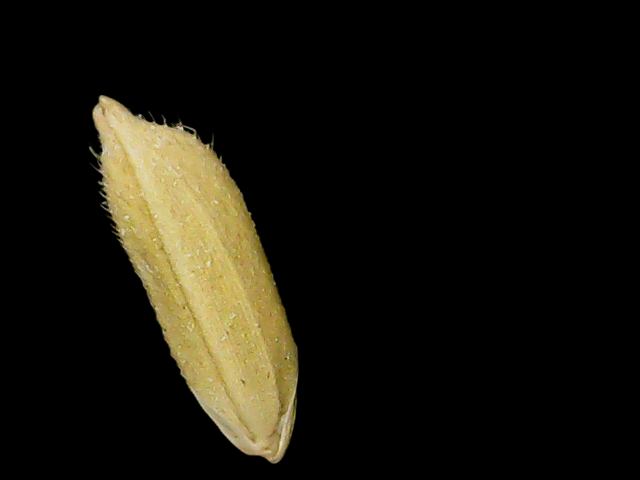
Rice variety: Binadhan17